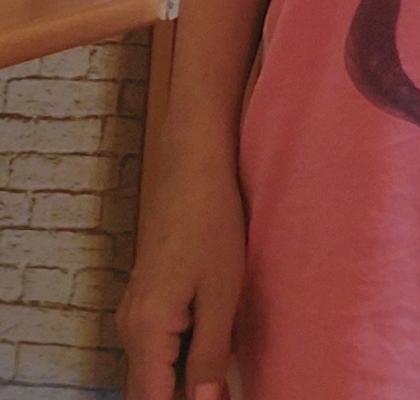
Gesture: no_gesture